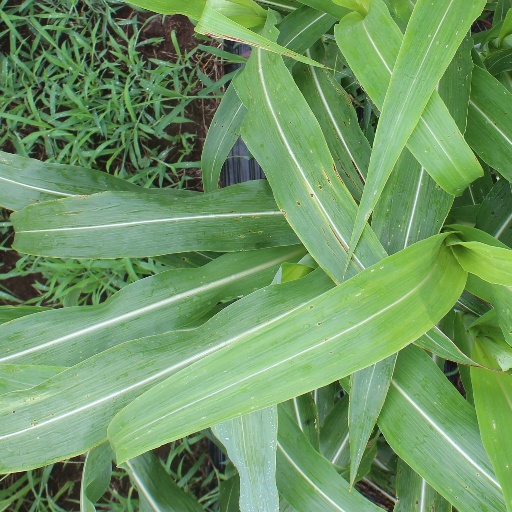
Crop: sorghum